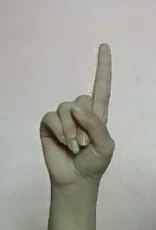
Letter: bb